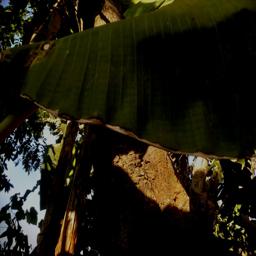
Label: MALBHOG LEAF